Infinite compositions of analytic functions

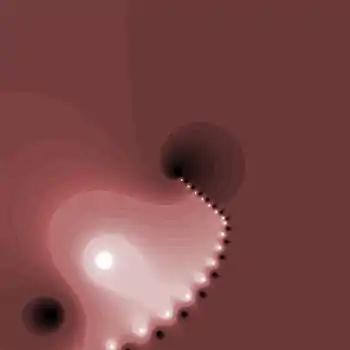
Example: Continued fraction1 – Topographical (moduli) image of a continued fraction (one for each point) in the complex plane. [−15,15

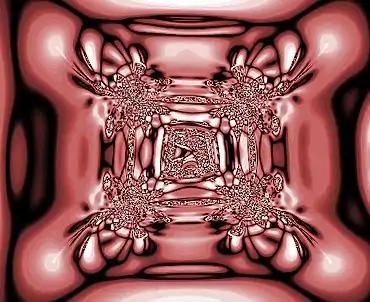
Example: Infinite Brooch - Topographical (moduli) image of a "continued fraction form" in the complex plane. (6<x<9.6),(4.8<y<8)

Theorem (B) can be applied to determine the fixed-points of functions defined by infinite expansions or certain integrals. The following examples illustrate the process: